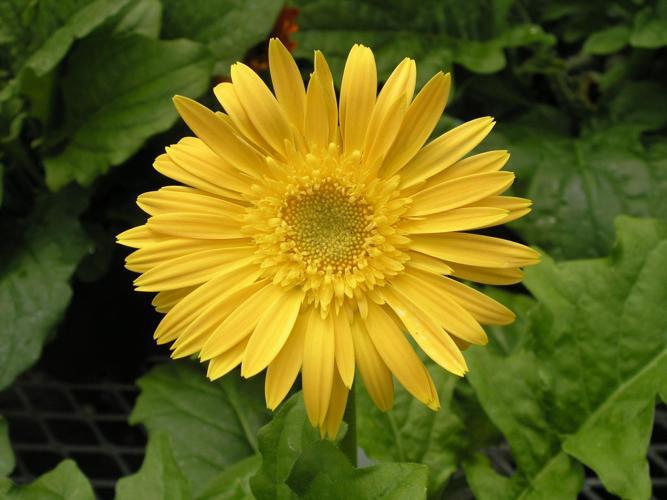
Label: barbeton daisy